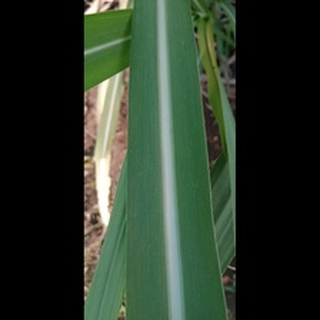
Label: healthy_sugarcane